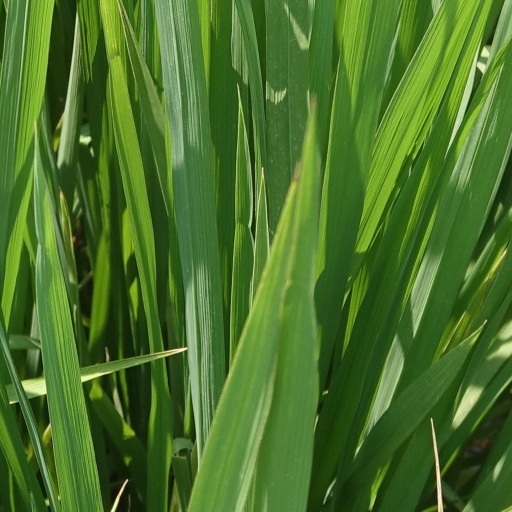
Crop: rice